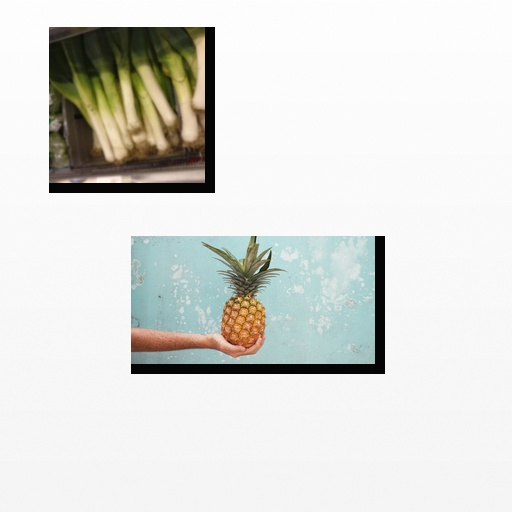
Food items: pineapple, leek